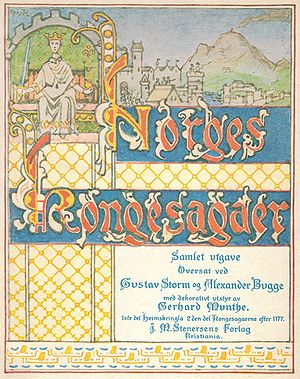
Gustav Storm / Forfatterskab
Stenersens forlags «folkeudgave» af Snorres Heimskringla, «Norges kongesagaer», blev oversat af Gustav Storm og Alexander Bugge. Billedet viser titelbladet til 1914-udgaven rigt dekorert af Gerhard Munthe.
Gustav Storm var en norsk historiker.